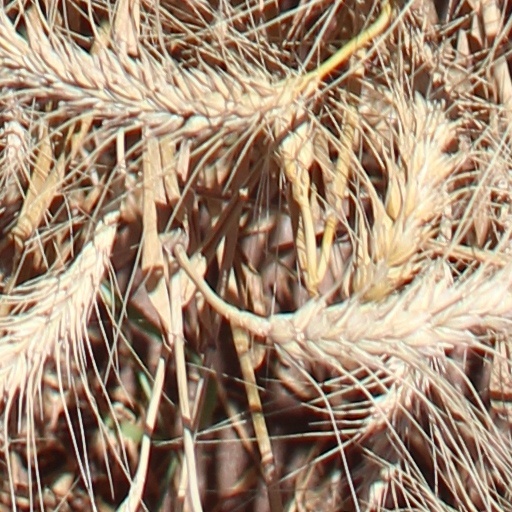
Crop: wheat